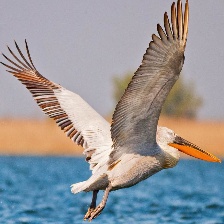
Species: DALMATIAN PELICAN
Scientific name: PELECANUS CRISPUS